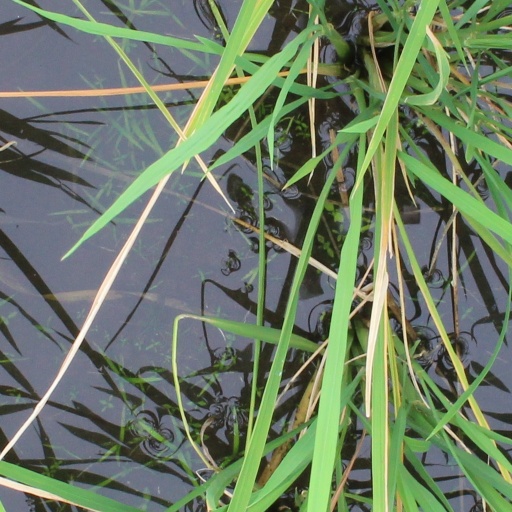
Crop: rice